Ruzhin (Hasidic dynasty)

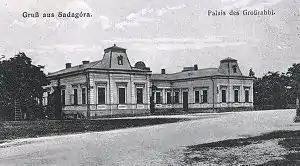
Partial view of the palace of the Ruzhiner Rebbe in Sadigura.

Ruzhin (or Rizhin) is the name of a Hasidic dynasty founded by Rabbi Yisroel Friedman (1796–1850) in the town of Ruzhyn, Ukraine, today an urban-type settlement in Zhytomyr Oblast, Ukraine.